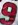
Number: 9